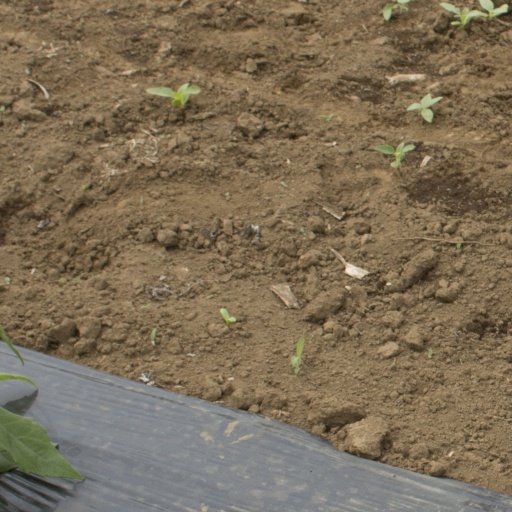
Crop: Jerusalem artichoke